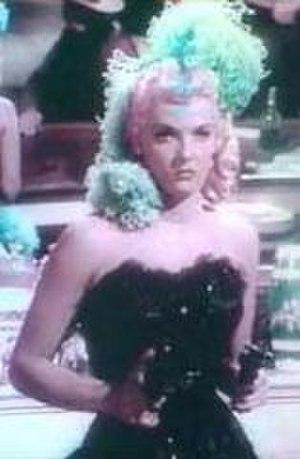
La Femme aux revolvers est un film américain d'Allan Dwan sorti en 1952.